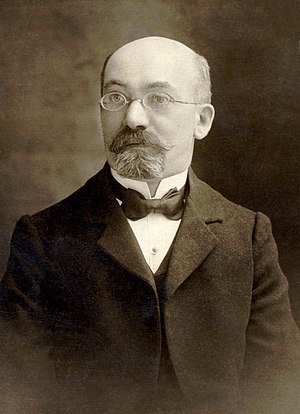
Ludwik Lejzer Zamenhof
Ludwik Lejzer Zamenhof 15. december 1859 i Białystok – 14. april 1917 i Warszawa var en polsk læge, og skaberen af esperanto, det mest udbredte kunstsprog. Zamenhof voksede op fascineret af idén af en verden uden krig og mente, at et universelt sprog kunne være en løsning. Han begynde at udvikle sproget i 1873 i mens han stadig var i skole.